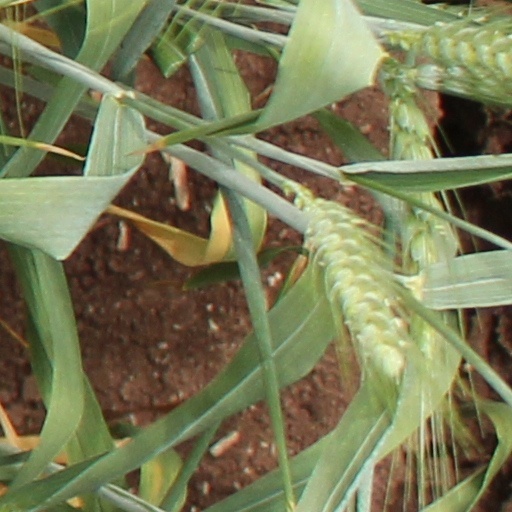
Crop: wheat